Niger expedition of 1841

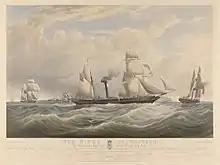
The Niger Expedition - off Holyhead, 1841. HMS "Albert" also shows HMS "Sudan" and HMS "Wilberforce"

Officially known as the African Colonization Expedition, it was opposed by Robert Jamieson, and Macgregor Laird. Some medical planning was done and Royal Navy surgeons carried quinine as a prophylactic against malaria. The boats also had a ventilation system, based on that of David Boswell Reid for the Palace of Westminster.